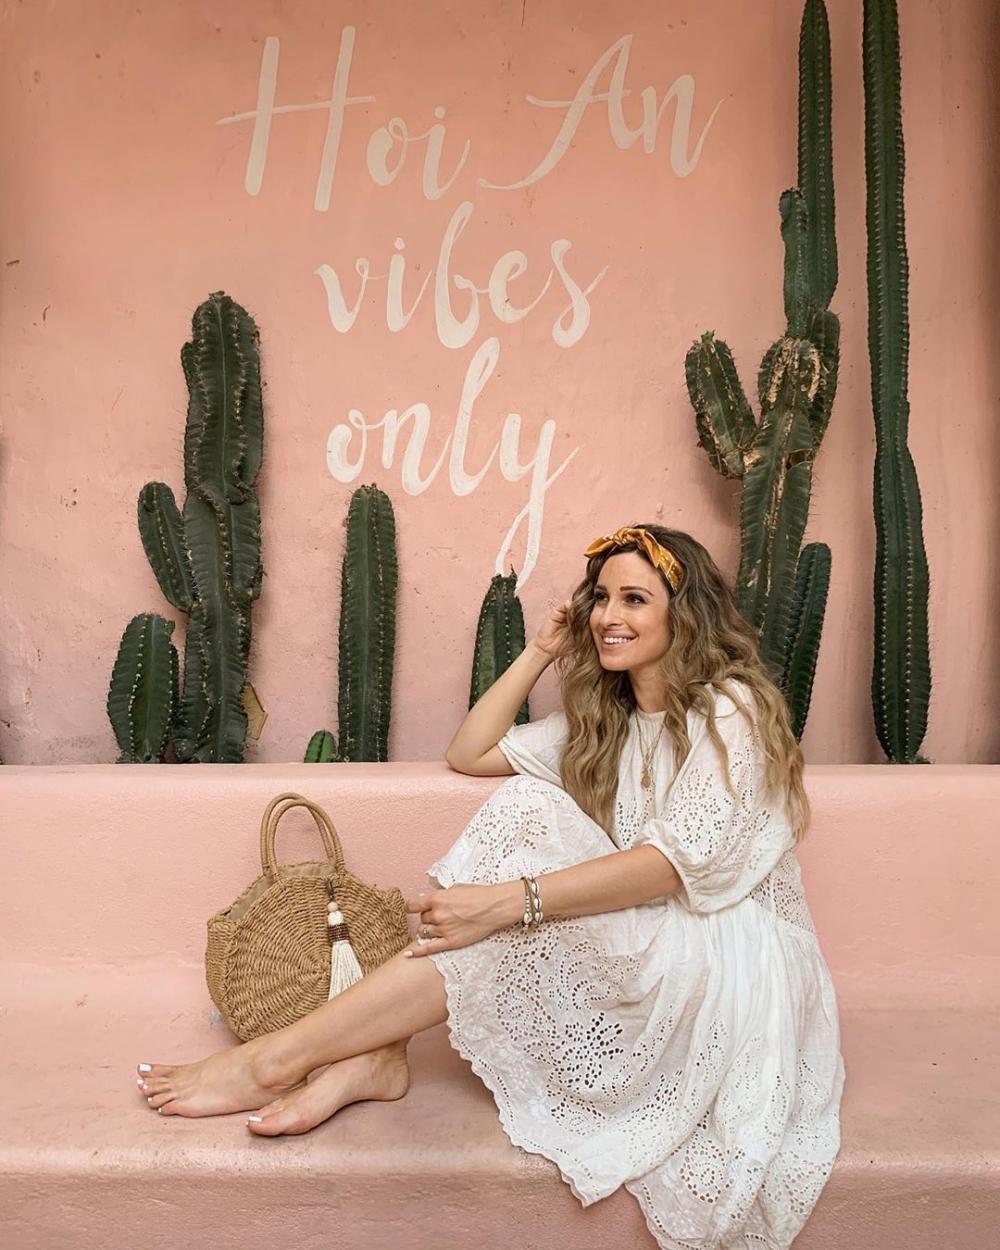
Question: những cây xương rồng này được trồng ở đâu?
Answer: ở trên một bức tường